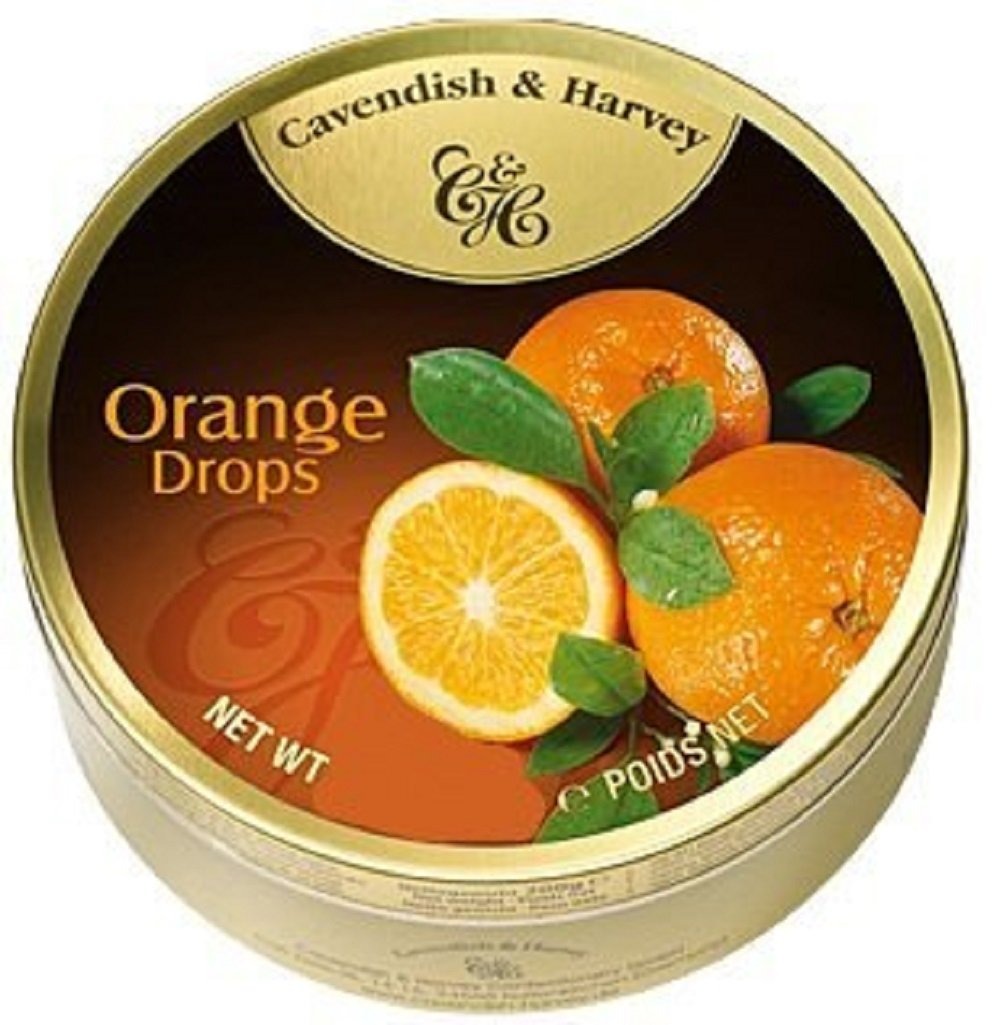
Item Name: Cavendish And Harvey Candy (3 Pack) Fruit Hard Candy Tin 5.3 Ounces Imported German Candy (Orange Drops)
Value: 15.9
Unit: Ounce

Price: 18.51